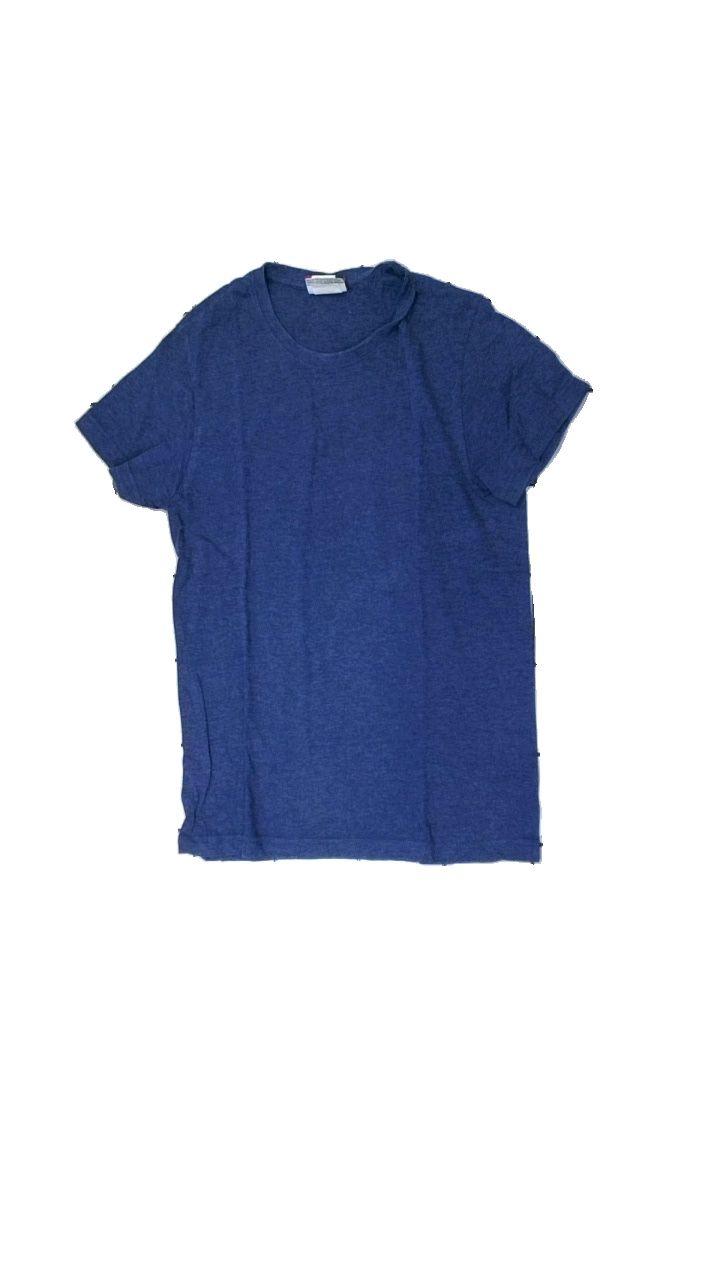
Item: T-shirt (Unisex)
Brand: Clique
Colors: Blue
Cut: Regular, C-collar
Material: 67% cotton, 33% polyester
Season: All
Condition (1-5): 2
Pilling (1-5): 1
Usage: Export
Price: <50